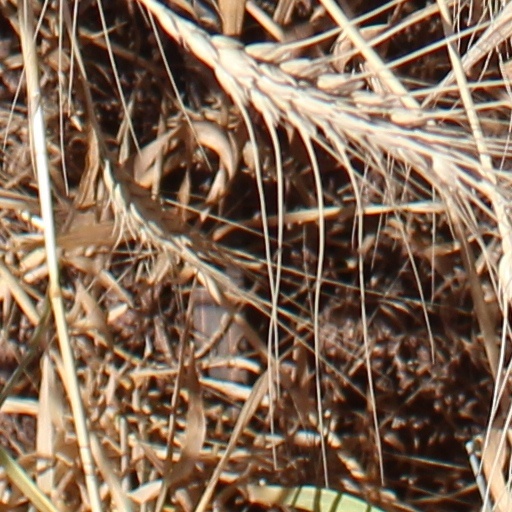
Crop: wheat